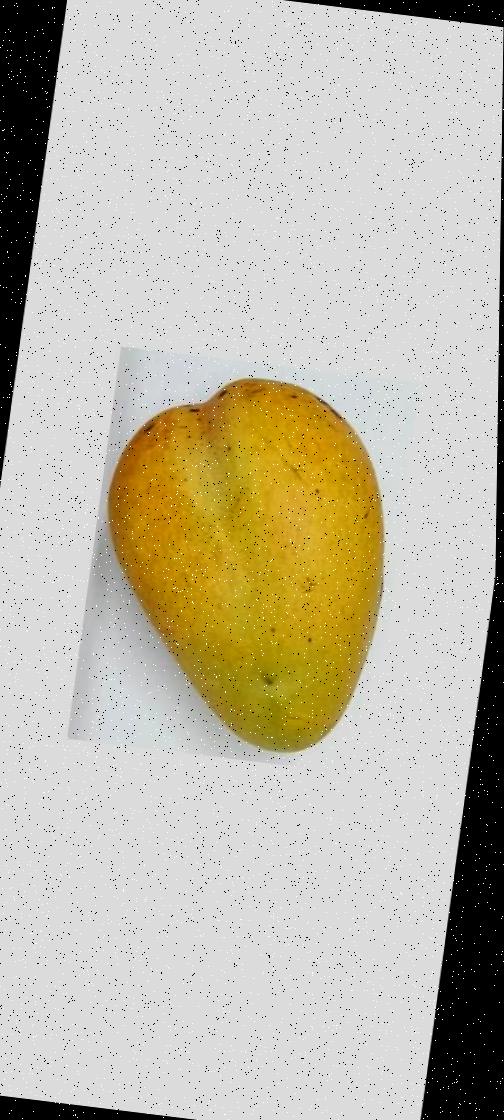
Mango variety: Bari-11